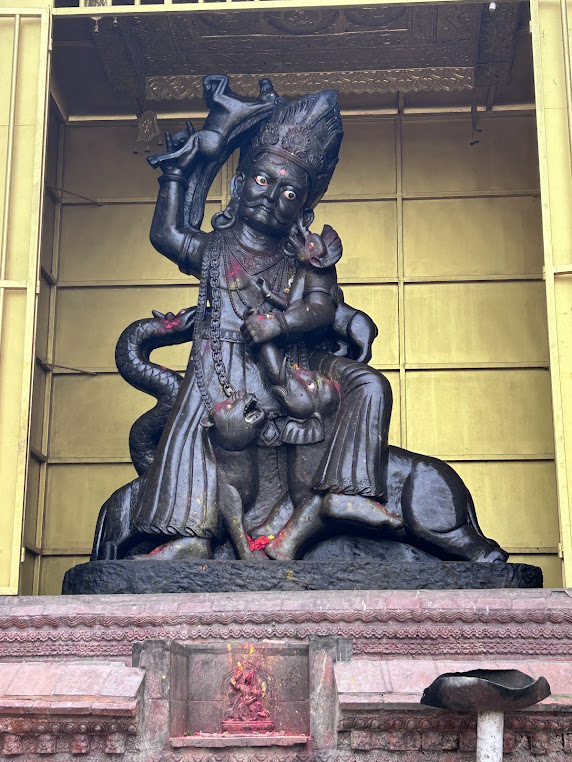
Heritage site: Balkumari_Temple